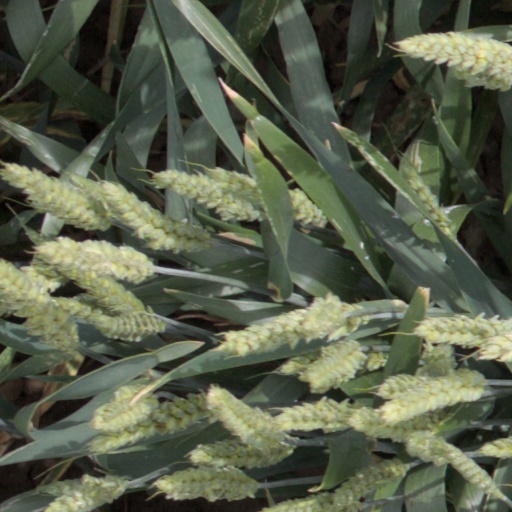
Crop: wheat